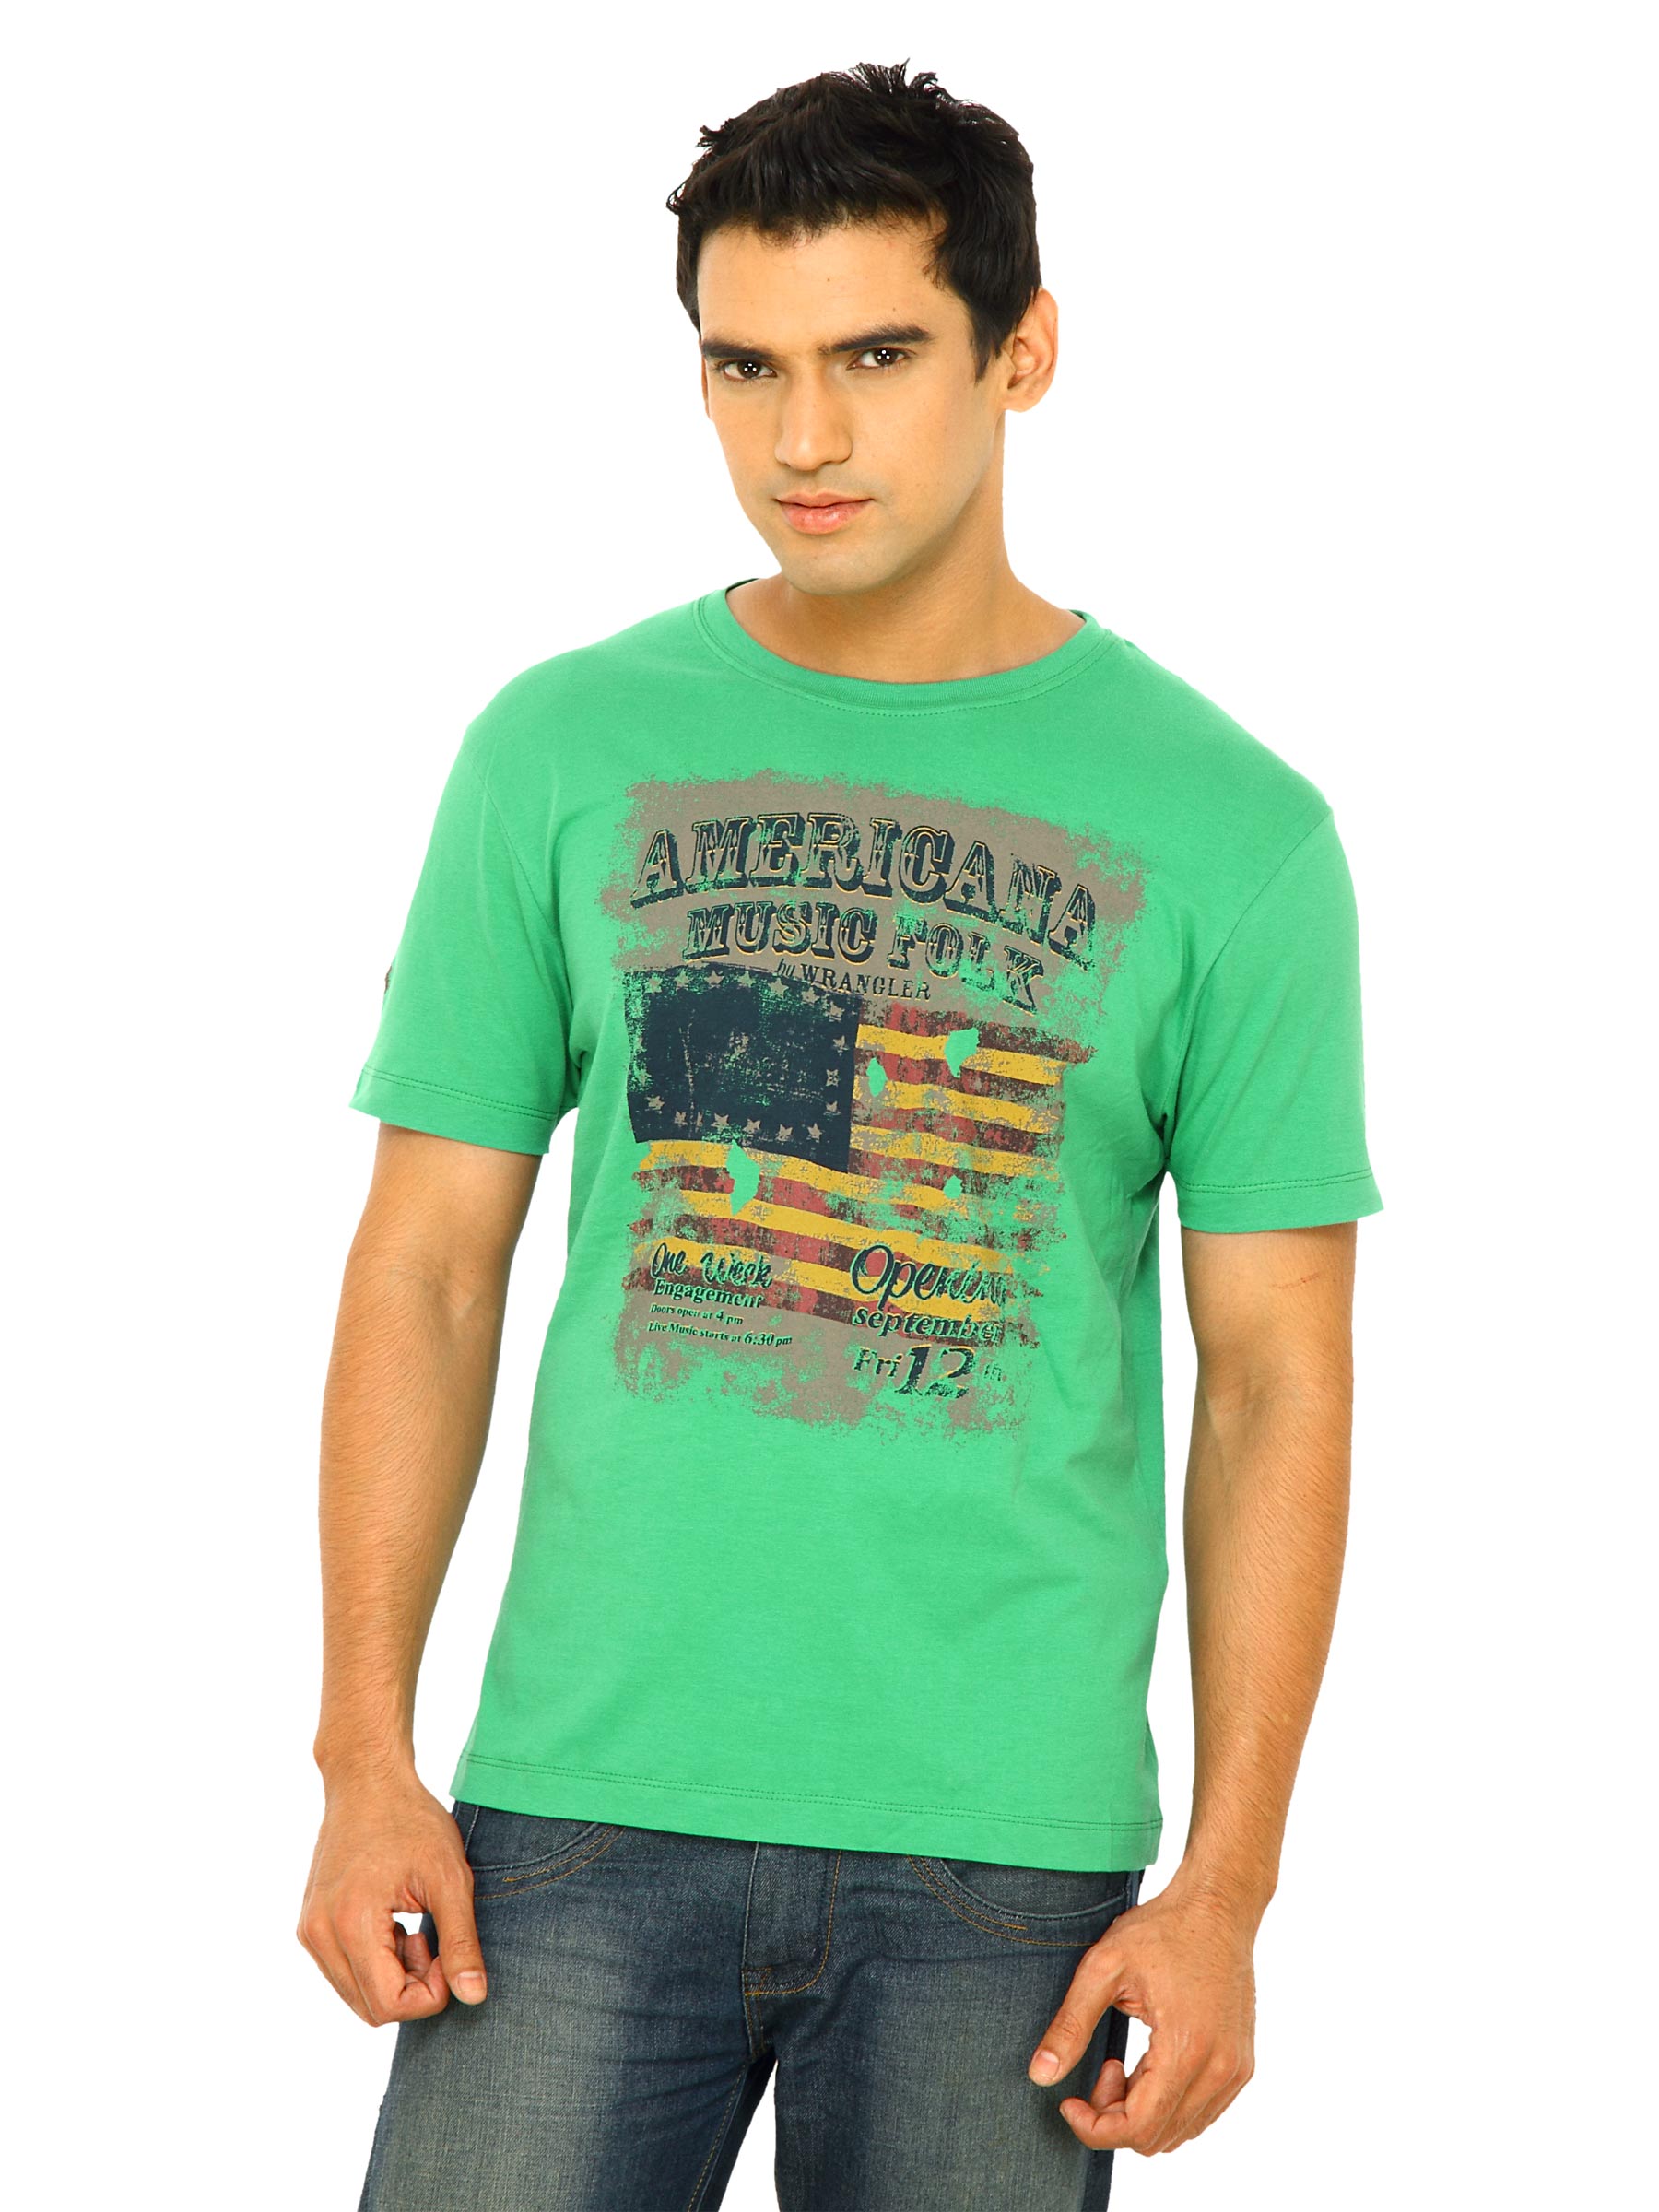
Wrangler Men American Music Folk Green T-Shirts
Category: Apparel / Topwear / Tshirts
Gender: Men
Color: Green
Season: Fall 2011
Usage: Casual